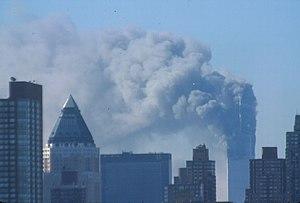
Le Windows on the World était un restaurant de luxe, situé au sommet de la tour nord du World Trade Center, sur l'île de Manhattan sur laquelle il offrait une vue panoramique, à New York aux États-Unis. Il a été détruit lors des attentats du 11 septembre 2001 contre le complexe, au moment de l'effondrement de la tour à 10 h 28.
Cette chronologie des attentats du 11 septembre 2001 présente l'ensemble des événements qui se sont déroulés ce jour-là. Elle comprend les actions des terroristes ainsi que les réactions de la défense aérienne et des membres du gouvernement fédéral des États-Unis.